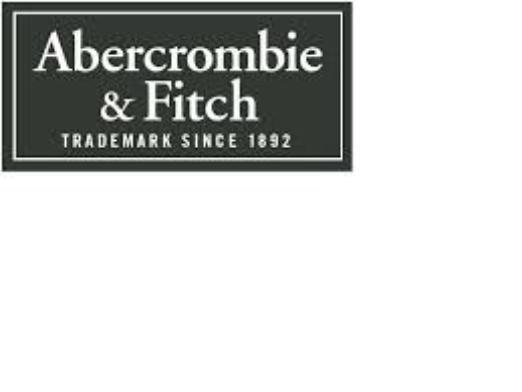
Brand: Abercrombie & Fitch
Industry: Clothes